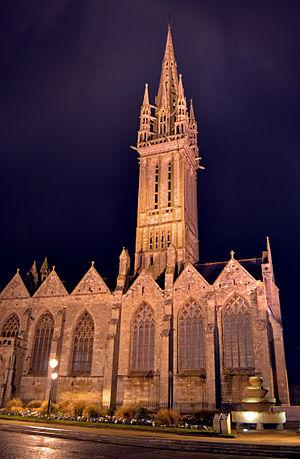
Chapelle Notre-Dame du Kreisker, Saint Pol de Léon, Haut Léon, BretagneFrançais
La chapelle Notre-Dame du Kreisker, « porte d'entrée » de la ville épiscopale de Saint-Pol-de-Léon, est un édifice majeur de l’architecture religieuse bretonne.